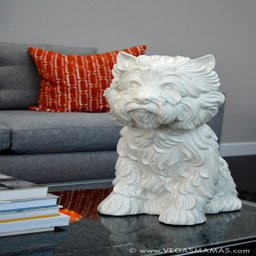
painting artist in the living room